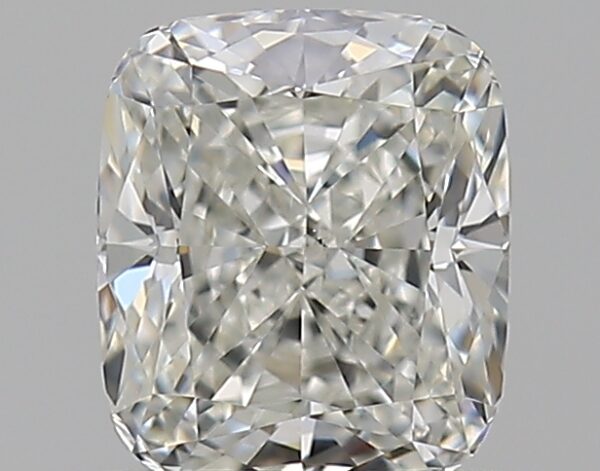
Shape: cushion
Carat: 0.72
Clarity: VS1
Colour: I
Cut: EX
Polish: EX
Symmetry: VG
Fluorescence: N
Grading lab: GIA
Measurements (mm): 5.47 x 4.68 x 3.23